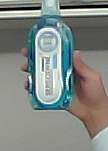
Product: sensodyne_mouthwash